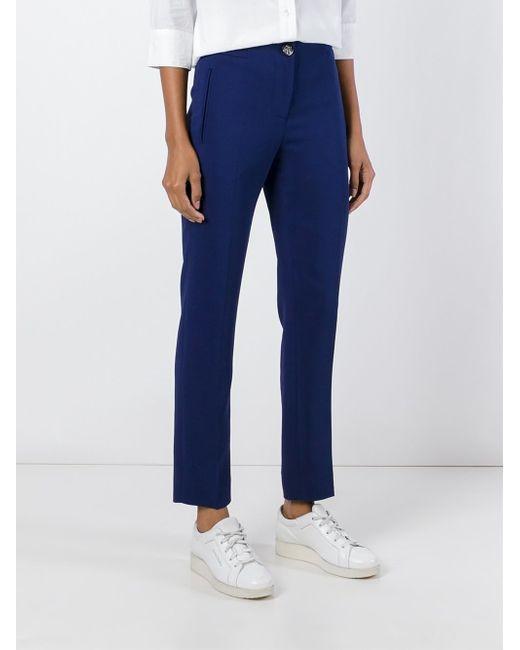
damen, Jeansblau, Baumwolle, Stat Fit, seitliche Reißverschlusstaschen, Hose